Women in Japan

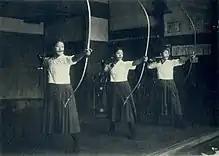
Girls' high school in early period, c. 1939

In Japan, managing household finances is an important role for women as wives and mothers. Japanese women differ significantly from Western society in that they are responsible for most of the household chores as well as managing the household finances. Generally, the wife receives all of her husband's income and gives him some money as a monthly allowance. When a woman is the mother, she is more likely to manage the household finances, and when she and her husband work together, she is less likely to manage the household finances.